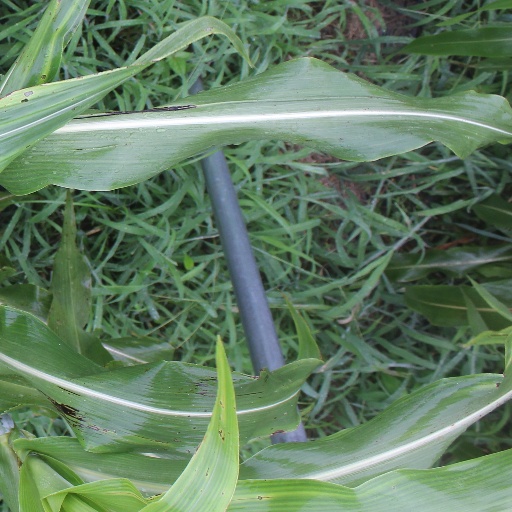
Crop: sorghum